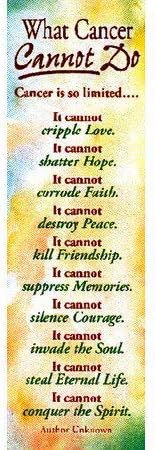
What Cancer Cannot Do Paper Bookmarks - Pkg. of 25 (U9108)
Category: Office Products
Package of 25 What Cancer Cannot Do paper bookmarks by Warner Press. Approx. 2" x 6.5". Colossians 1:3 verse on back.
Features: Package of 25 paper bookmarks | Approx. 2" x 6.5"